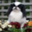
Label: dog